Southeastern Conference (MHSAA)

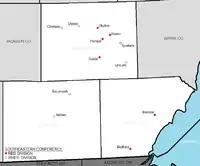
Locations of the members of the Southeastern Conference based on divisional setup.

The SEC was formed by three schools from the disbanding Washtenaw County League (Chelsea, Dexter, and Saline), two from the Huron League (Dundee and Ypsilanti Lincoln), and independent South Lyon. The league expanded to eight by 1969, with Novi joining from the Lakeland Conference that year, and Milan joining from the Huron in 1967. In 1973 Dundee left for the Michigan-Ohio Border Conference, and was replaced by Brighton, joining from the Wayne-Oakland League. 1979 also brought major change to the conference, as Brighton, Novi, and South Lyon left for the Kensington Valley Conference. Parma Western joined that year, having been independent since leaving the Cascades Conference in 1976. Tecumseh left the Huron League to join the Southeastern in 1980, bringing the conference to seven members. Western returned to the Cascades Conference in 1983, as their replacement, Pinckney, left the Kensington Valley Conference in 1984.